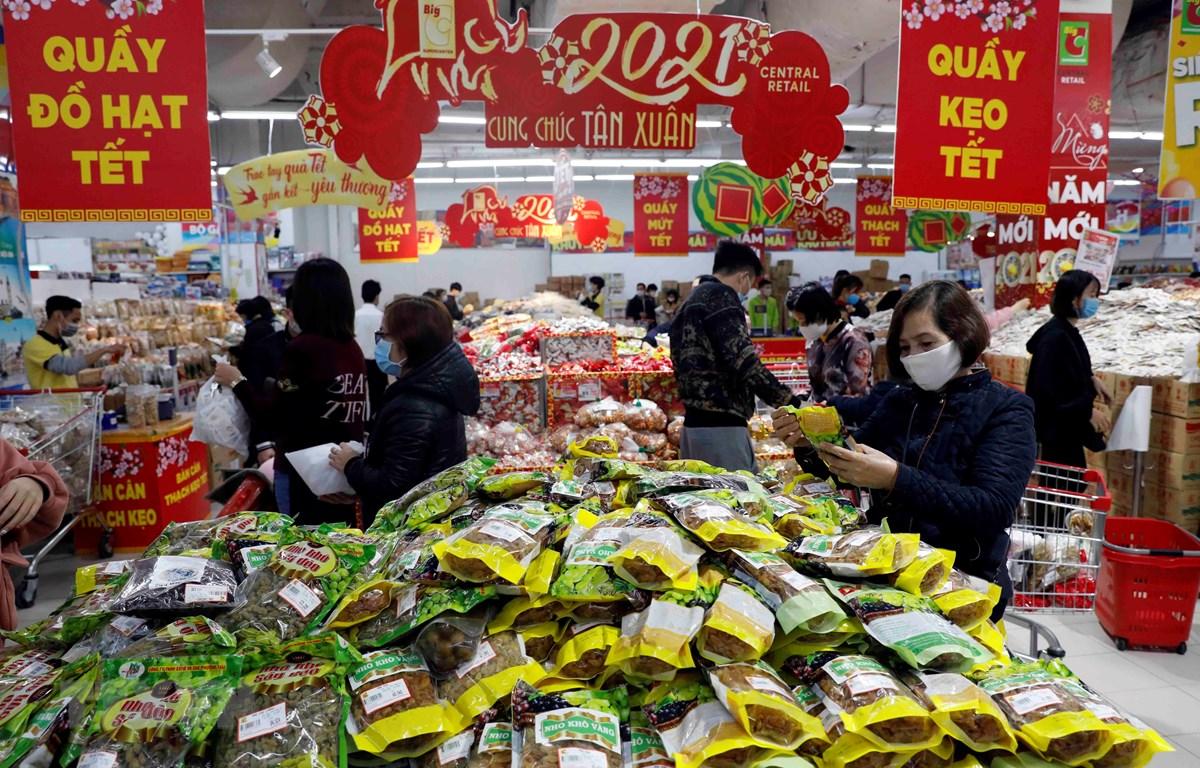
có nhiều mặt hàng xuất hiện ở trên quầy hàng